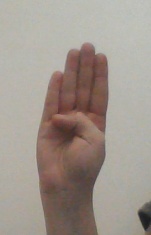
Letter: kaaf